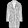
Label: Coat